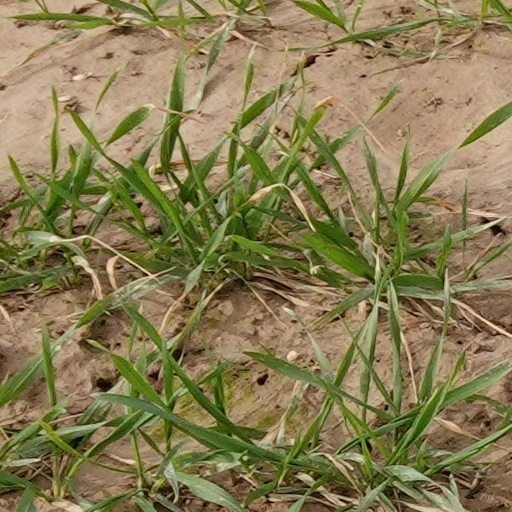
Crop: wheat